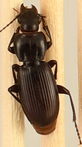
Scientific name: Pterostichus restrictus
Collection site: Niwot Ridge NEON (NIWO), plot NIWO_001